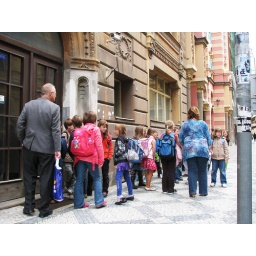
the pink white &amp;amp; turquoise facade in the background is the Jubilee Synagogue